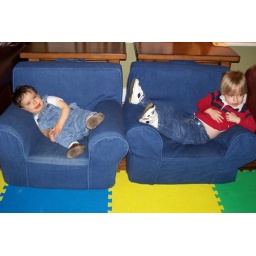
The boys in the Pottery Barn chairs (again)